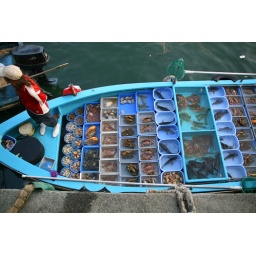
Seafood market in a boat